State of emergency

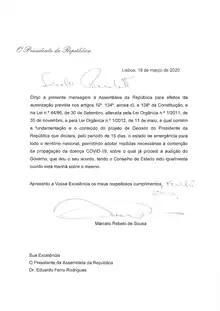
Letter from the Portuguese President, Marcelo Rebelo de Sousa, to the Speaker of the Assembly of the Republic, Eduardo Ferro Rodrigues, requesting Parliament for authorisation under the terms of the Constitution, for a declaration of the state of emergency in the context of the 2020 COVID-19 pandemic

Three main provisions concern various kinds of "state of emergency" in France: Article 16 of the Constitution of 1958 allows, in time of crisis, "extraordinary powers" to be used by the president. Article 36 of the same constitution regulates a "state of siege" (""). Finally, the Act of 3 April 1955 allows the proclamation, by the Council of Ministers, of a "state of emergency" (""). The distinction between article 16 and the 1955 Act concerns mainly the distribution of powers: whereas in article 16, the executive power overturns the regular procedures of the Republic, the 1955 Act permits a twelve-day state of emergency, after which a new law extending the emergency must be voted by the Parliament of France. These dispositions have been used at various times: three times during the Algerian War (in 1955, 1958 and 1961), in 1984 during violent pro-independence revolts in New Caledonia, during the 2005 riots, following the 2015 Paris terrorist attacks, and during the 2024 unrest in New Caledonia.